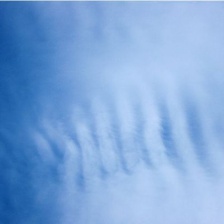
Cloud type: Altocumulus